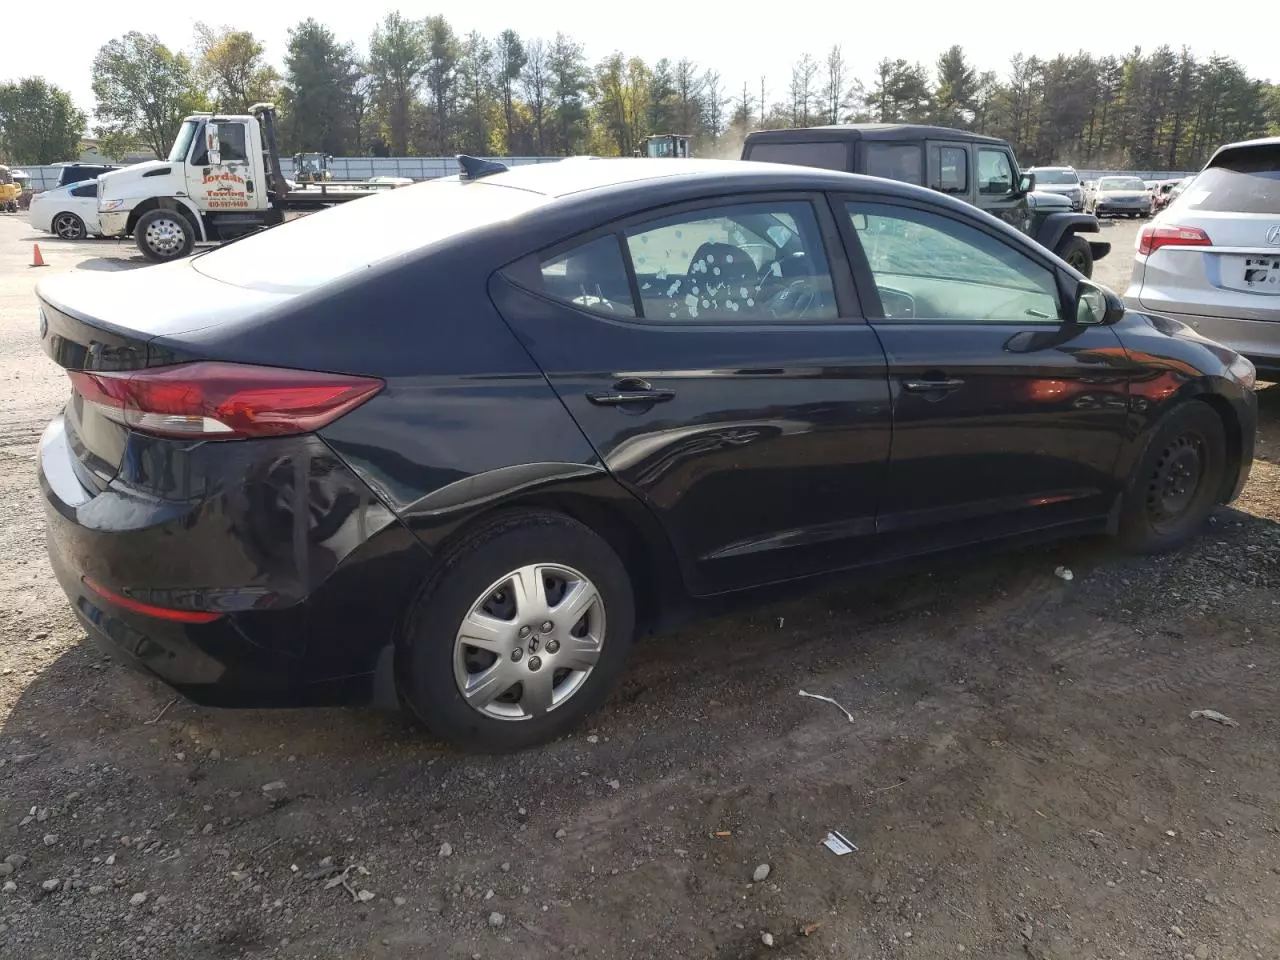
Aucun dommage détecté.
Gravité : aucun